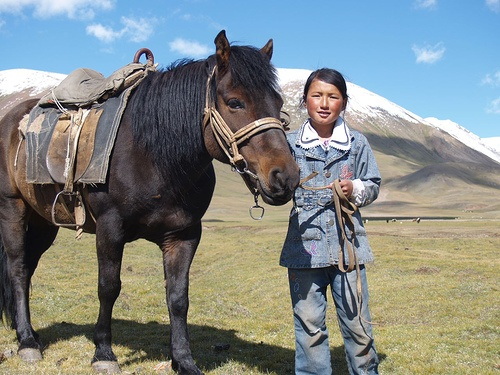
A woman wearing a denim outfit near a mountain with a brown horse
A girl has her pony by the harness.
A woman is standing with a horse in front of a mountain.
A young woman is attending to her horse.
A girl walking a pony on a leash.